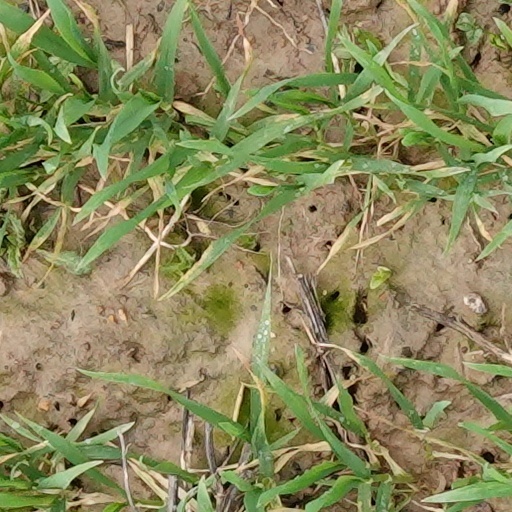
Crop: wheat